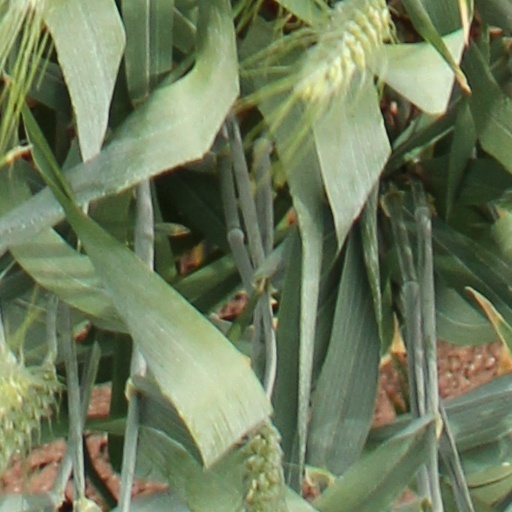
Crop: wheat